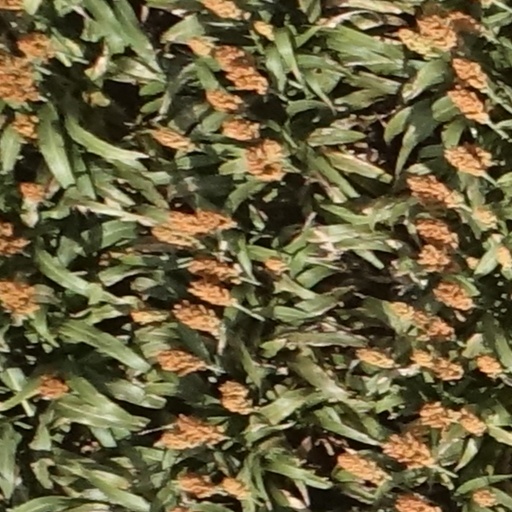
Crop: sorghum